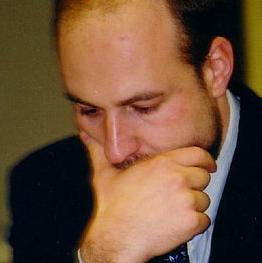
Age: 34